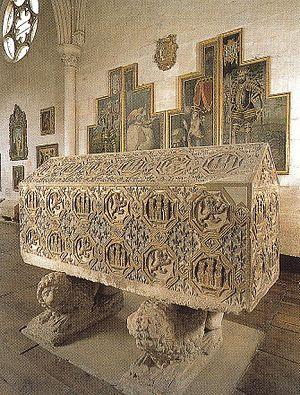
Alphonse de la Cerda, infant de Castille, dit le Déshérité, né en 1270, mort à Piedrahita en 1333. Il est l'un des nombreux petit-fils du roi Louis IX de France.